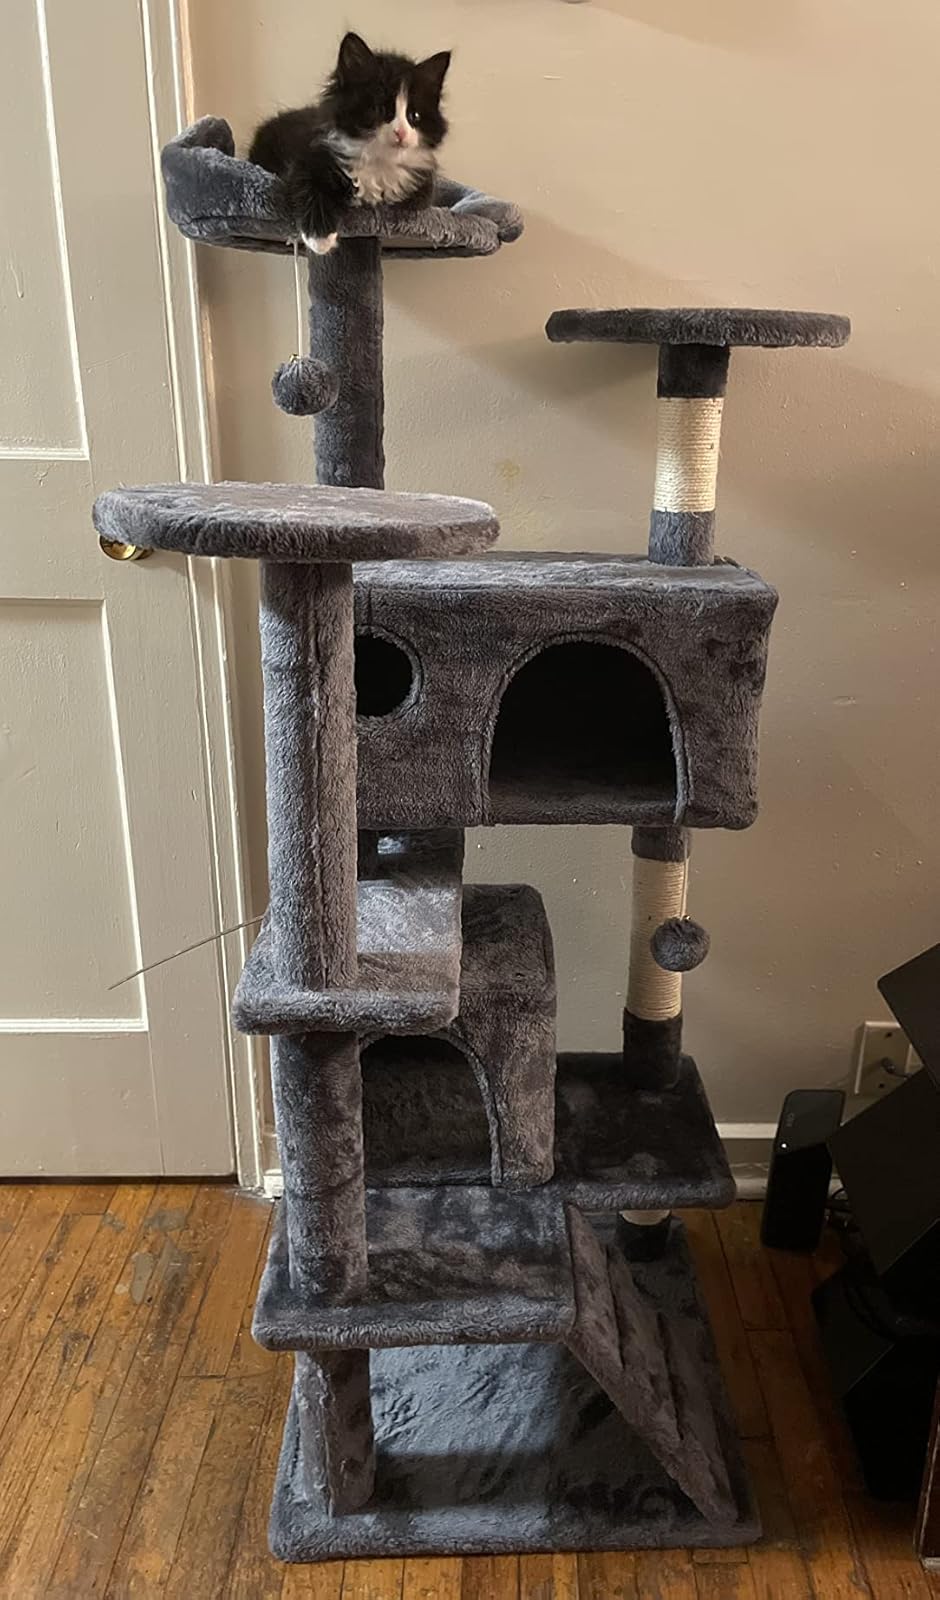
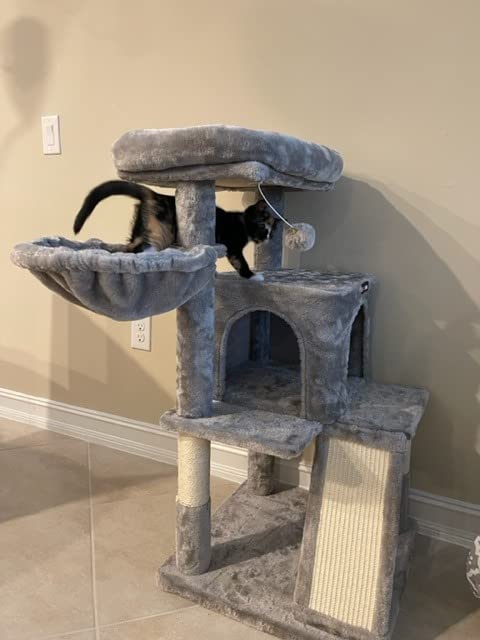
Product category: items_cat tree
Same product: no